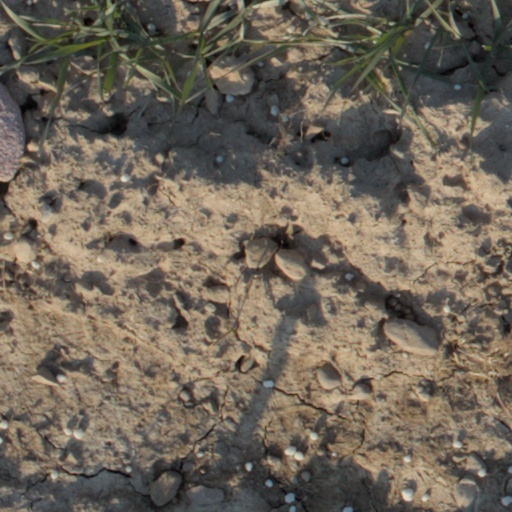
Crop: wheat